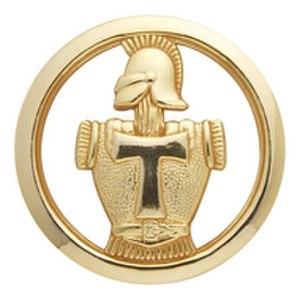
La 785ᵉ compagnie de guerre électronique spécialisée dans les transmissions militaires, a été créée le 16 octobre 1981 à Cesson-Sévigné, et a pour devise « Oderint, dum metuant ». Elle descend de la 785ᵉ Compagnie de Transmissions créée le 1ᵉʳ 1958 au quartier Bossut à Pontoise. Elle assure une veille technologique dans le domaine des télécommunications et dispose d'une palette de techniciens spécialistes de très haut niveau. Elle a quitté Orléans pour Rennes à l'été 2012, qu'elle avait déjà quitté en 1973. Elle est rattachée au commandement du renseignement de Strasbourg.
Le 58ᵉ régiment de transmissions était une unité de l'Armée de terre française spécialisée dans les transmissions. Cette unité a été dissoute le 30 juin 2001.
L'armée française a constitué de façon ancienne des unités spécialisées dans les transmissions.
Le 43ᵉ régiment de transmissions est une unité de l'armée de terre française. Le 31 mai 2012, il est devenu le centre national de soutien opérationnel.
Le 8ᵉ régiment de transmissions est une unité de l'Armée de terre française dont la portion centrale était située à Suresnes, à la forteresse du Mont-Valérien. Le 1ᵉʳ août 2014, il fusionne avec la DIRISI d'Île-de-France et prend le nom de Direction interarmées des réseaux d'infrastructure et des systèmes d'information d'Île-de-France / 8ᵉ régiment de transmissions.
Le 53ᵉ régiment de transmissions est une unité de l'armée de terre française.
Cet article est une liste des formations en activité dans l’Armée de terre française.
Dans les armées, les transmissions forment « l'arme qui unit les armes ». Dans l'Armée de terre il s'agit de l'arme spécialisée dans la mise en œuvre des systèmes d'information et de communication militaires. Il existe également des corps de transmissions dans l'Armée de l'air ainsi que dans la Marine nationale.